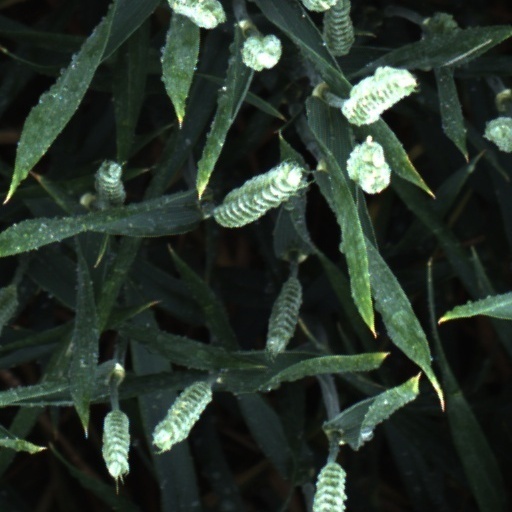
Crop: wheat